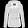
Label: Coat